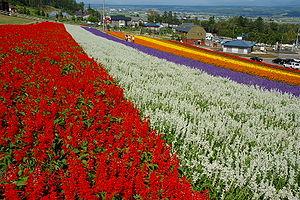
Nakafurano est un bourg du district de Sorachi, situé dans la sous-préfecture de Kamikawa, sur l'île de Hokkaidō, au Japon.